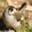
Label: bird